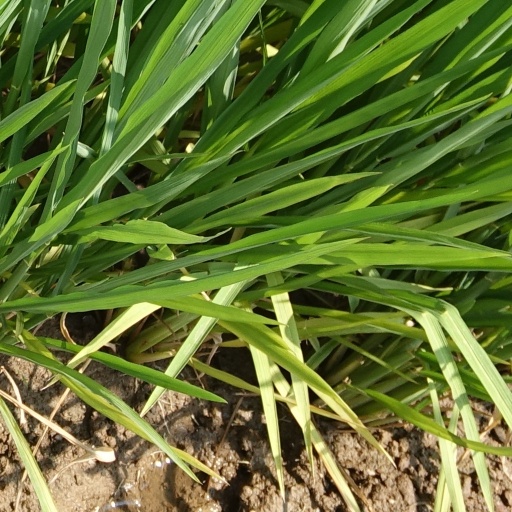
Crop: rice